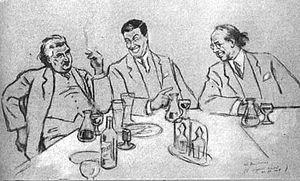
Václav Talich est un chef d'orchestre et violoniste tchécoslovaque, né le 28 mai 1883 à Kremsier et mort le 16 mars 1961 à Beroun